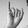
ASL letter: I